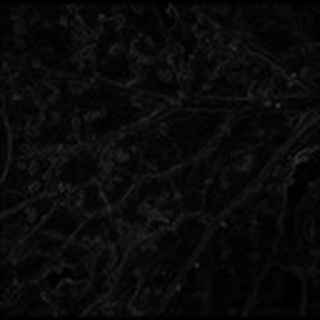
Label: cotton_aphids